Soubran

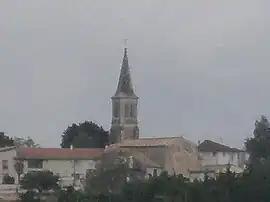
The church in Soubran

Soubran is a commune in the Charente-Maritime department in the Nouvelle-Aquitaine region in southwestern France.